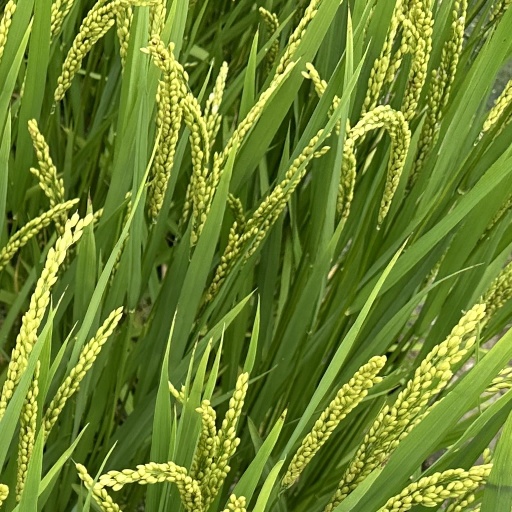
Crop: rice